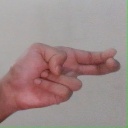
अक्षर: ह